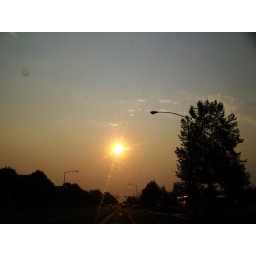
Haze from the fires in California. Taken through my car window too.